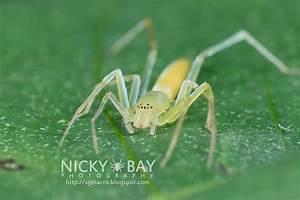
spider